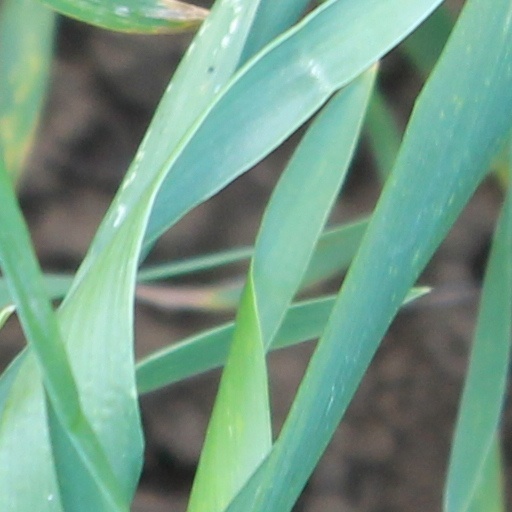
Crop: wheat